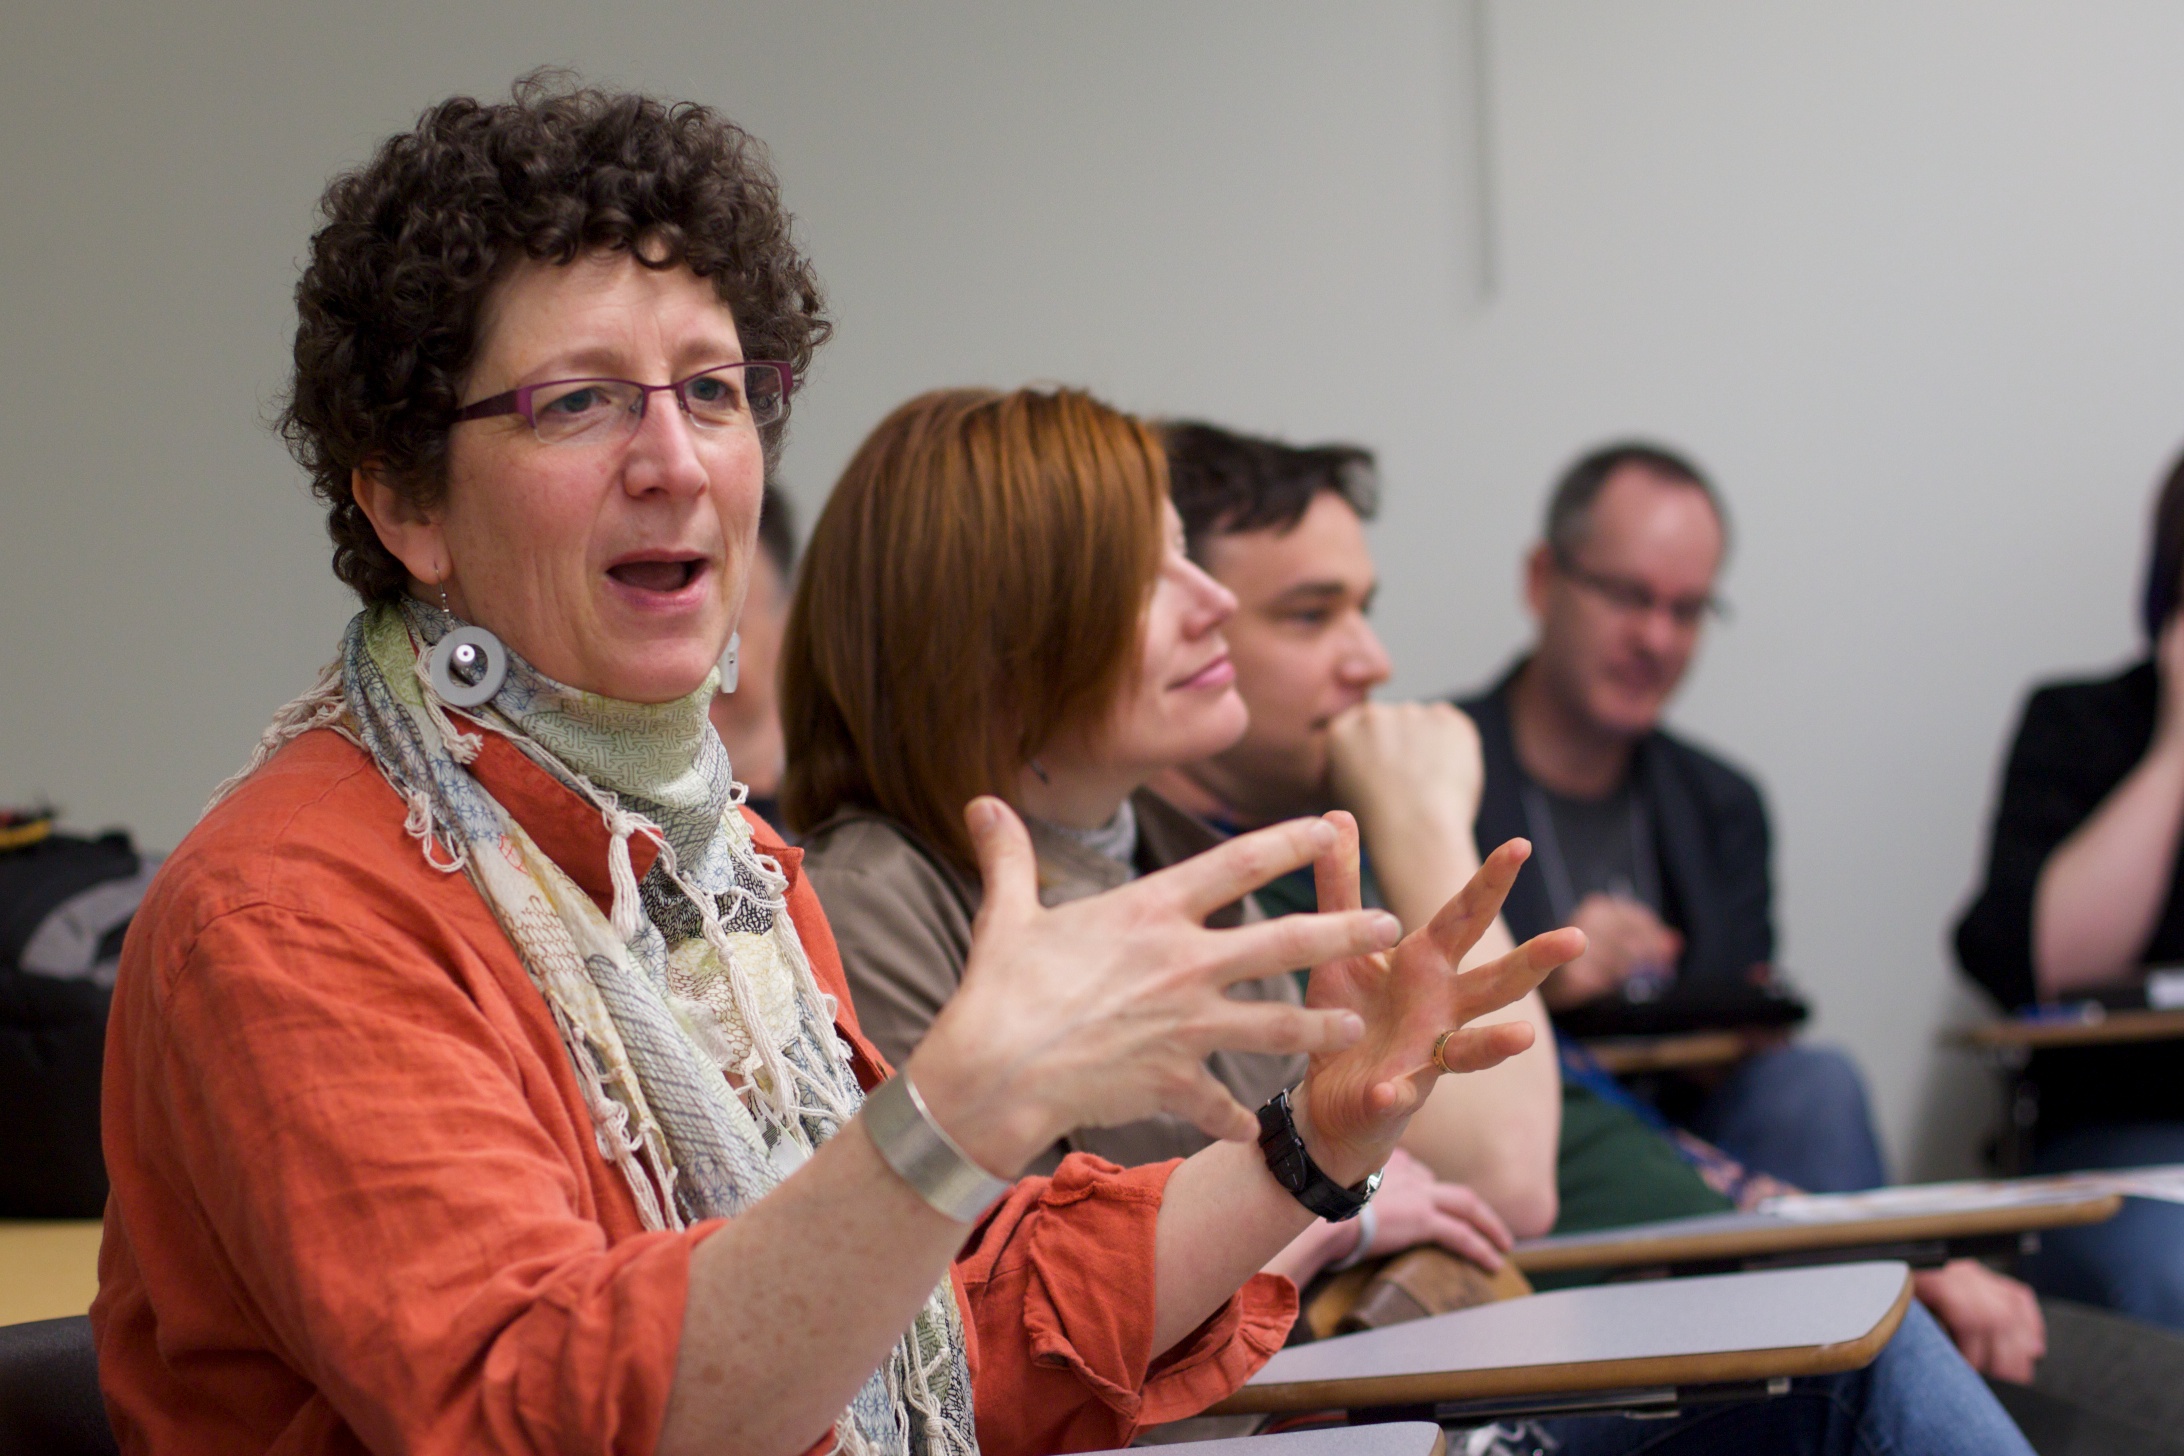
youth, education, northernvoice10, northernvoice